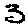
Label: 3